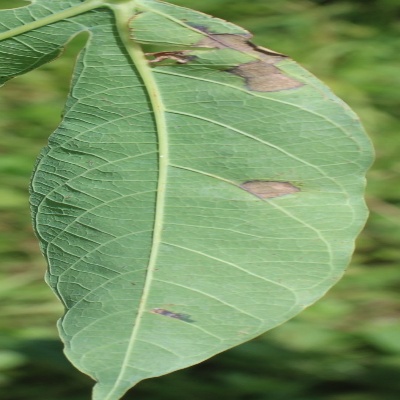
Crop: Cassava
Condition: bacterial blight